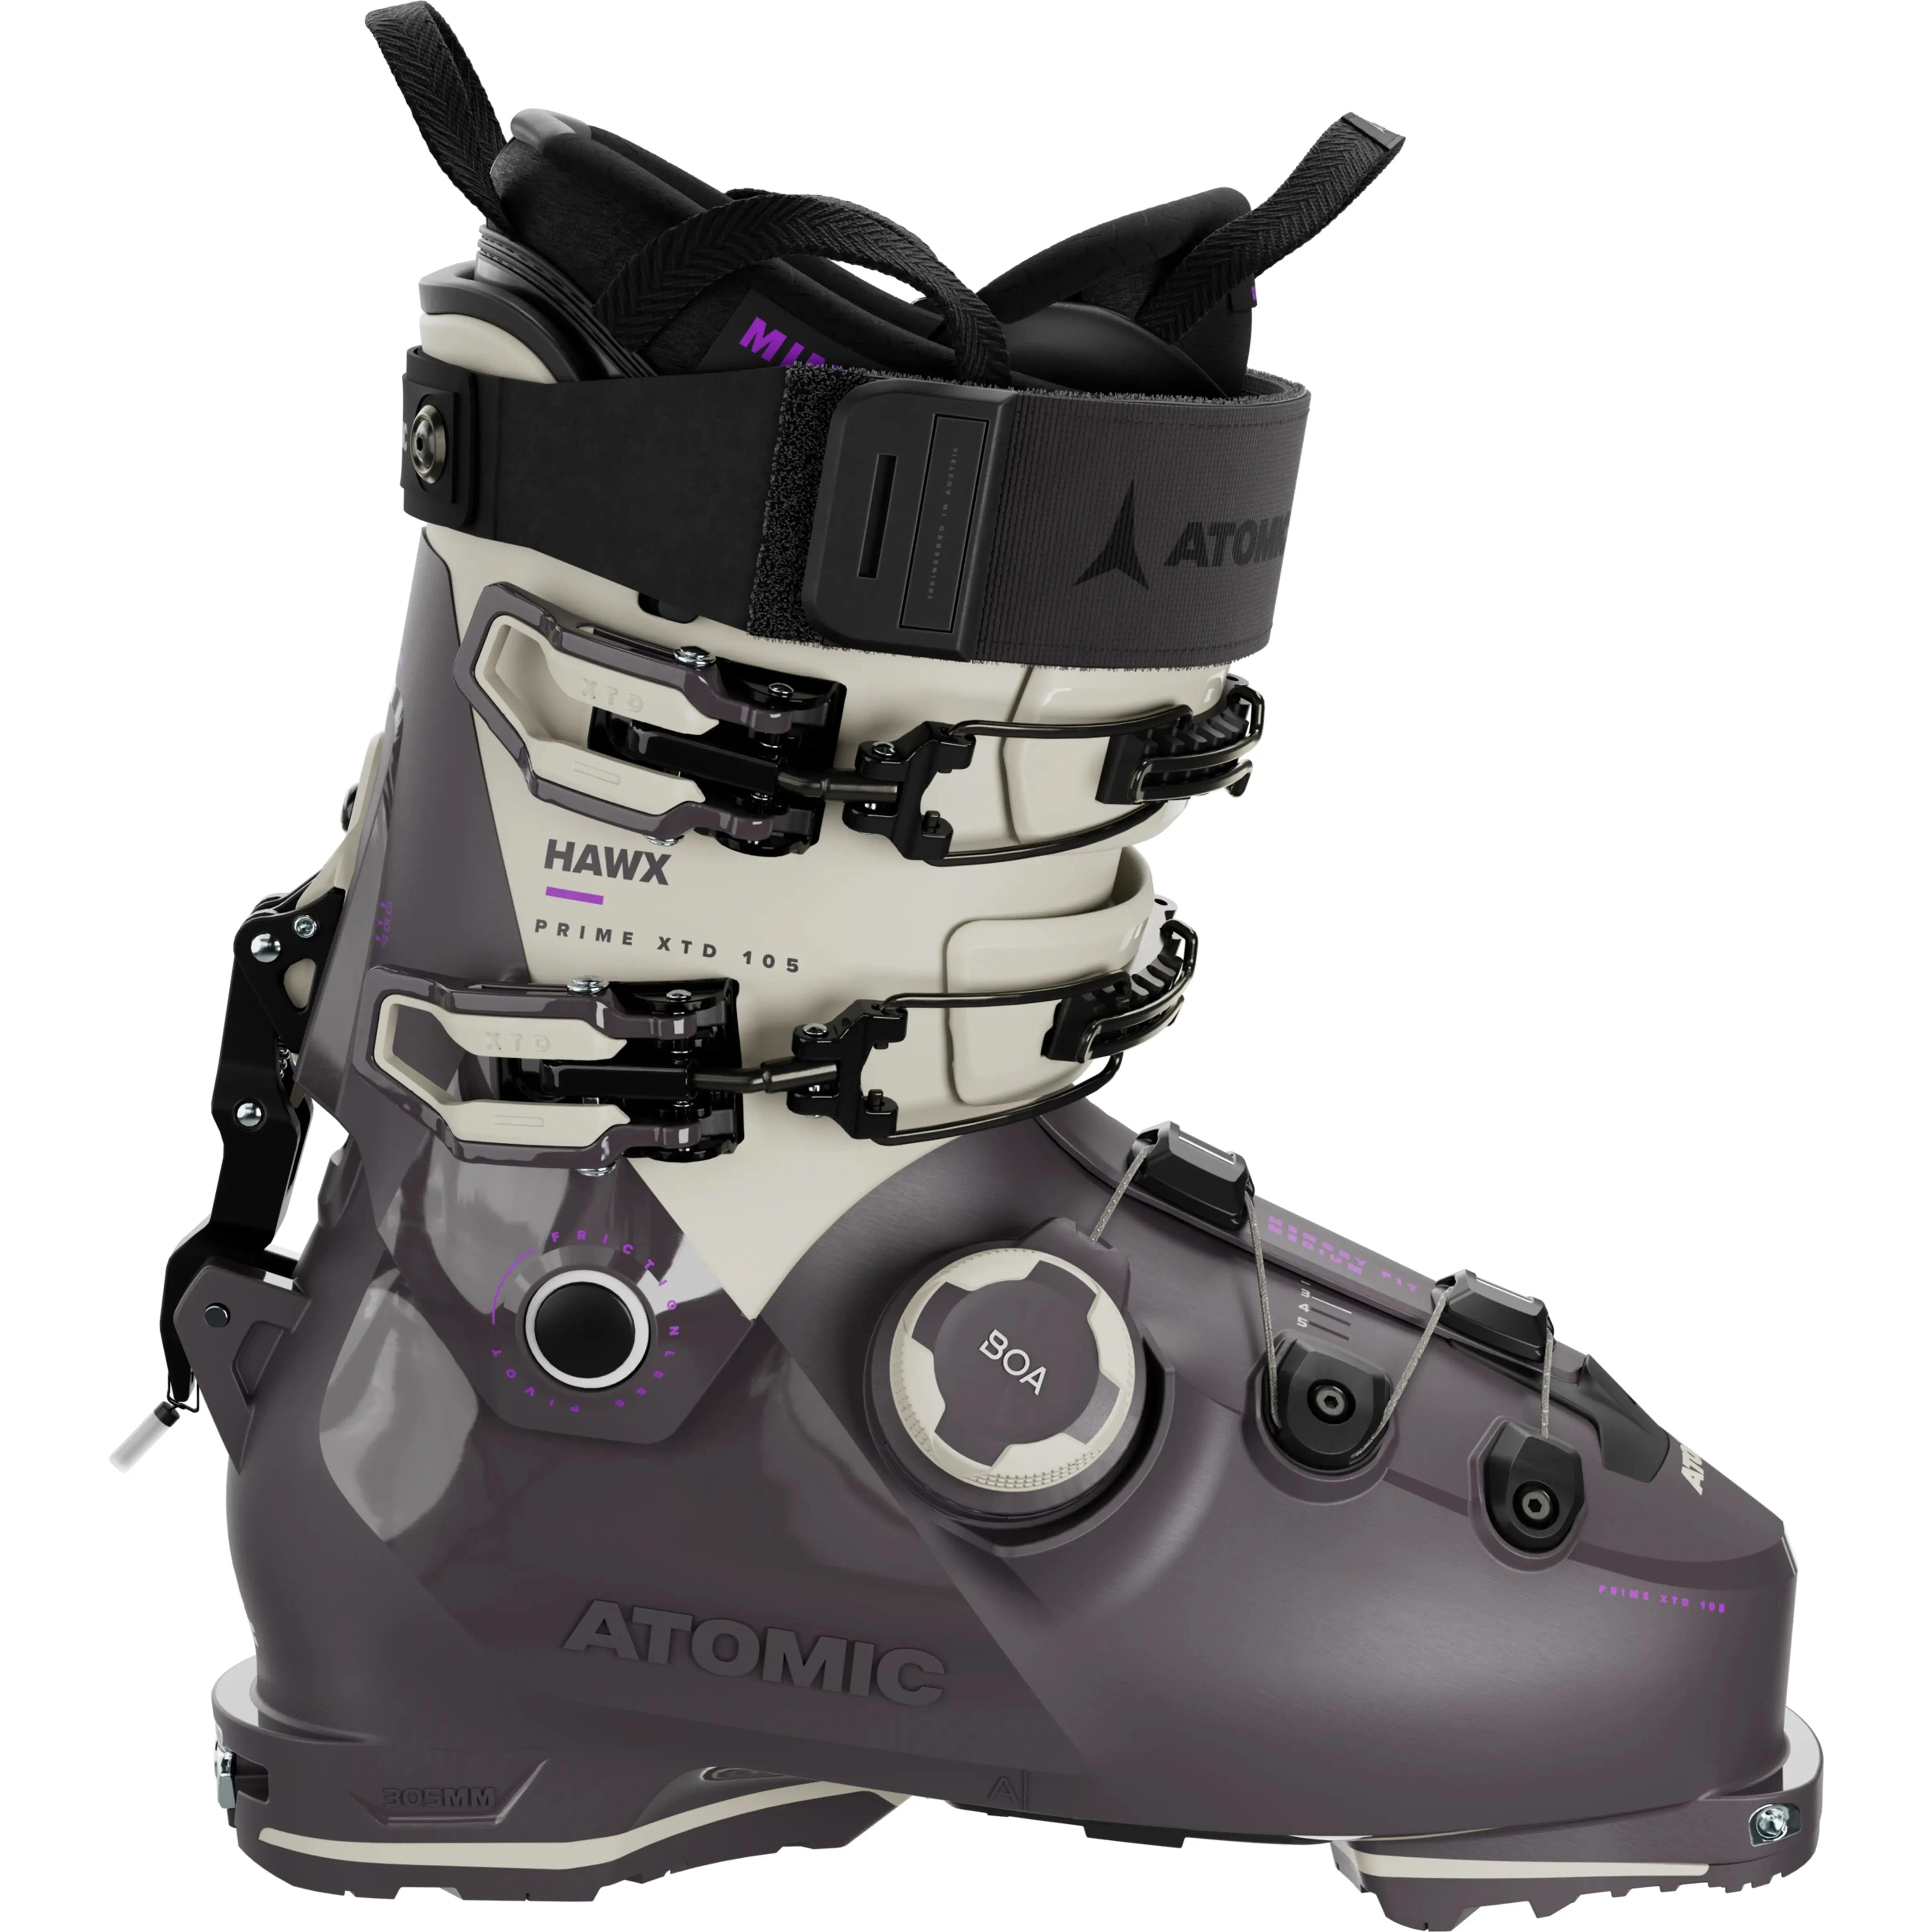
Hawx Prime XTD 105 BOA W Ski Boots 2026
A mid-volume, hard-flexing boot that goes in and out of bounds, the Atomic Hawx Prime XTD 105 BOA W GW is a women’s cross-over boot offering a custom fit.
Brand: Atomic
Category: Sporting Goods > Outdoor Recreation > Winter Sports & Activities > Skiing & Snowboarding > Ski Boots > Mid-Entry Ski Boots